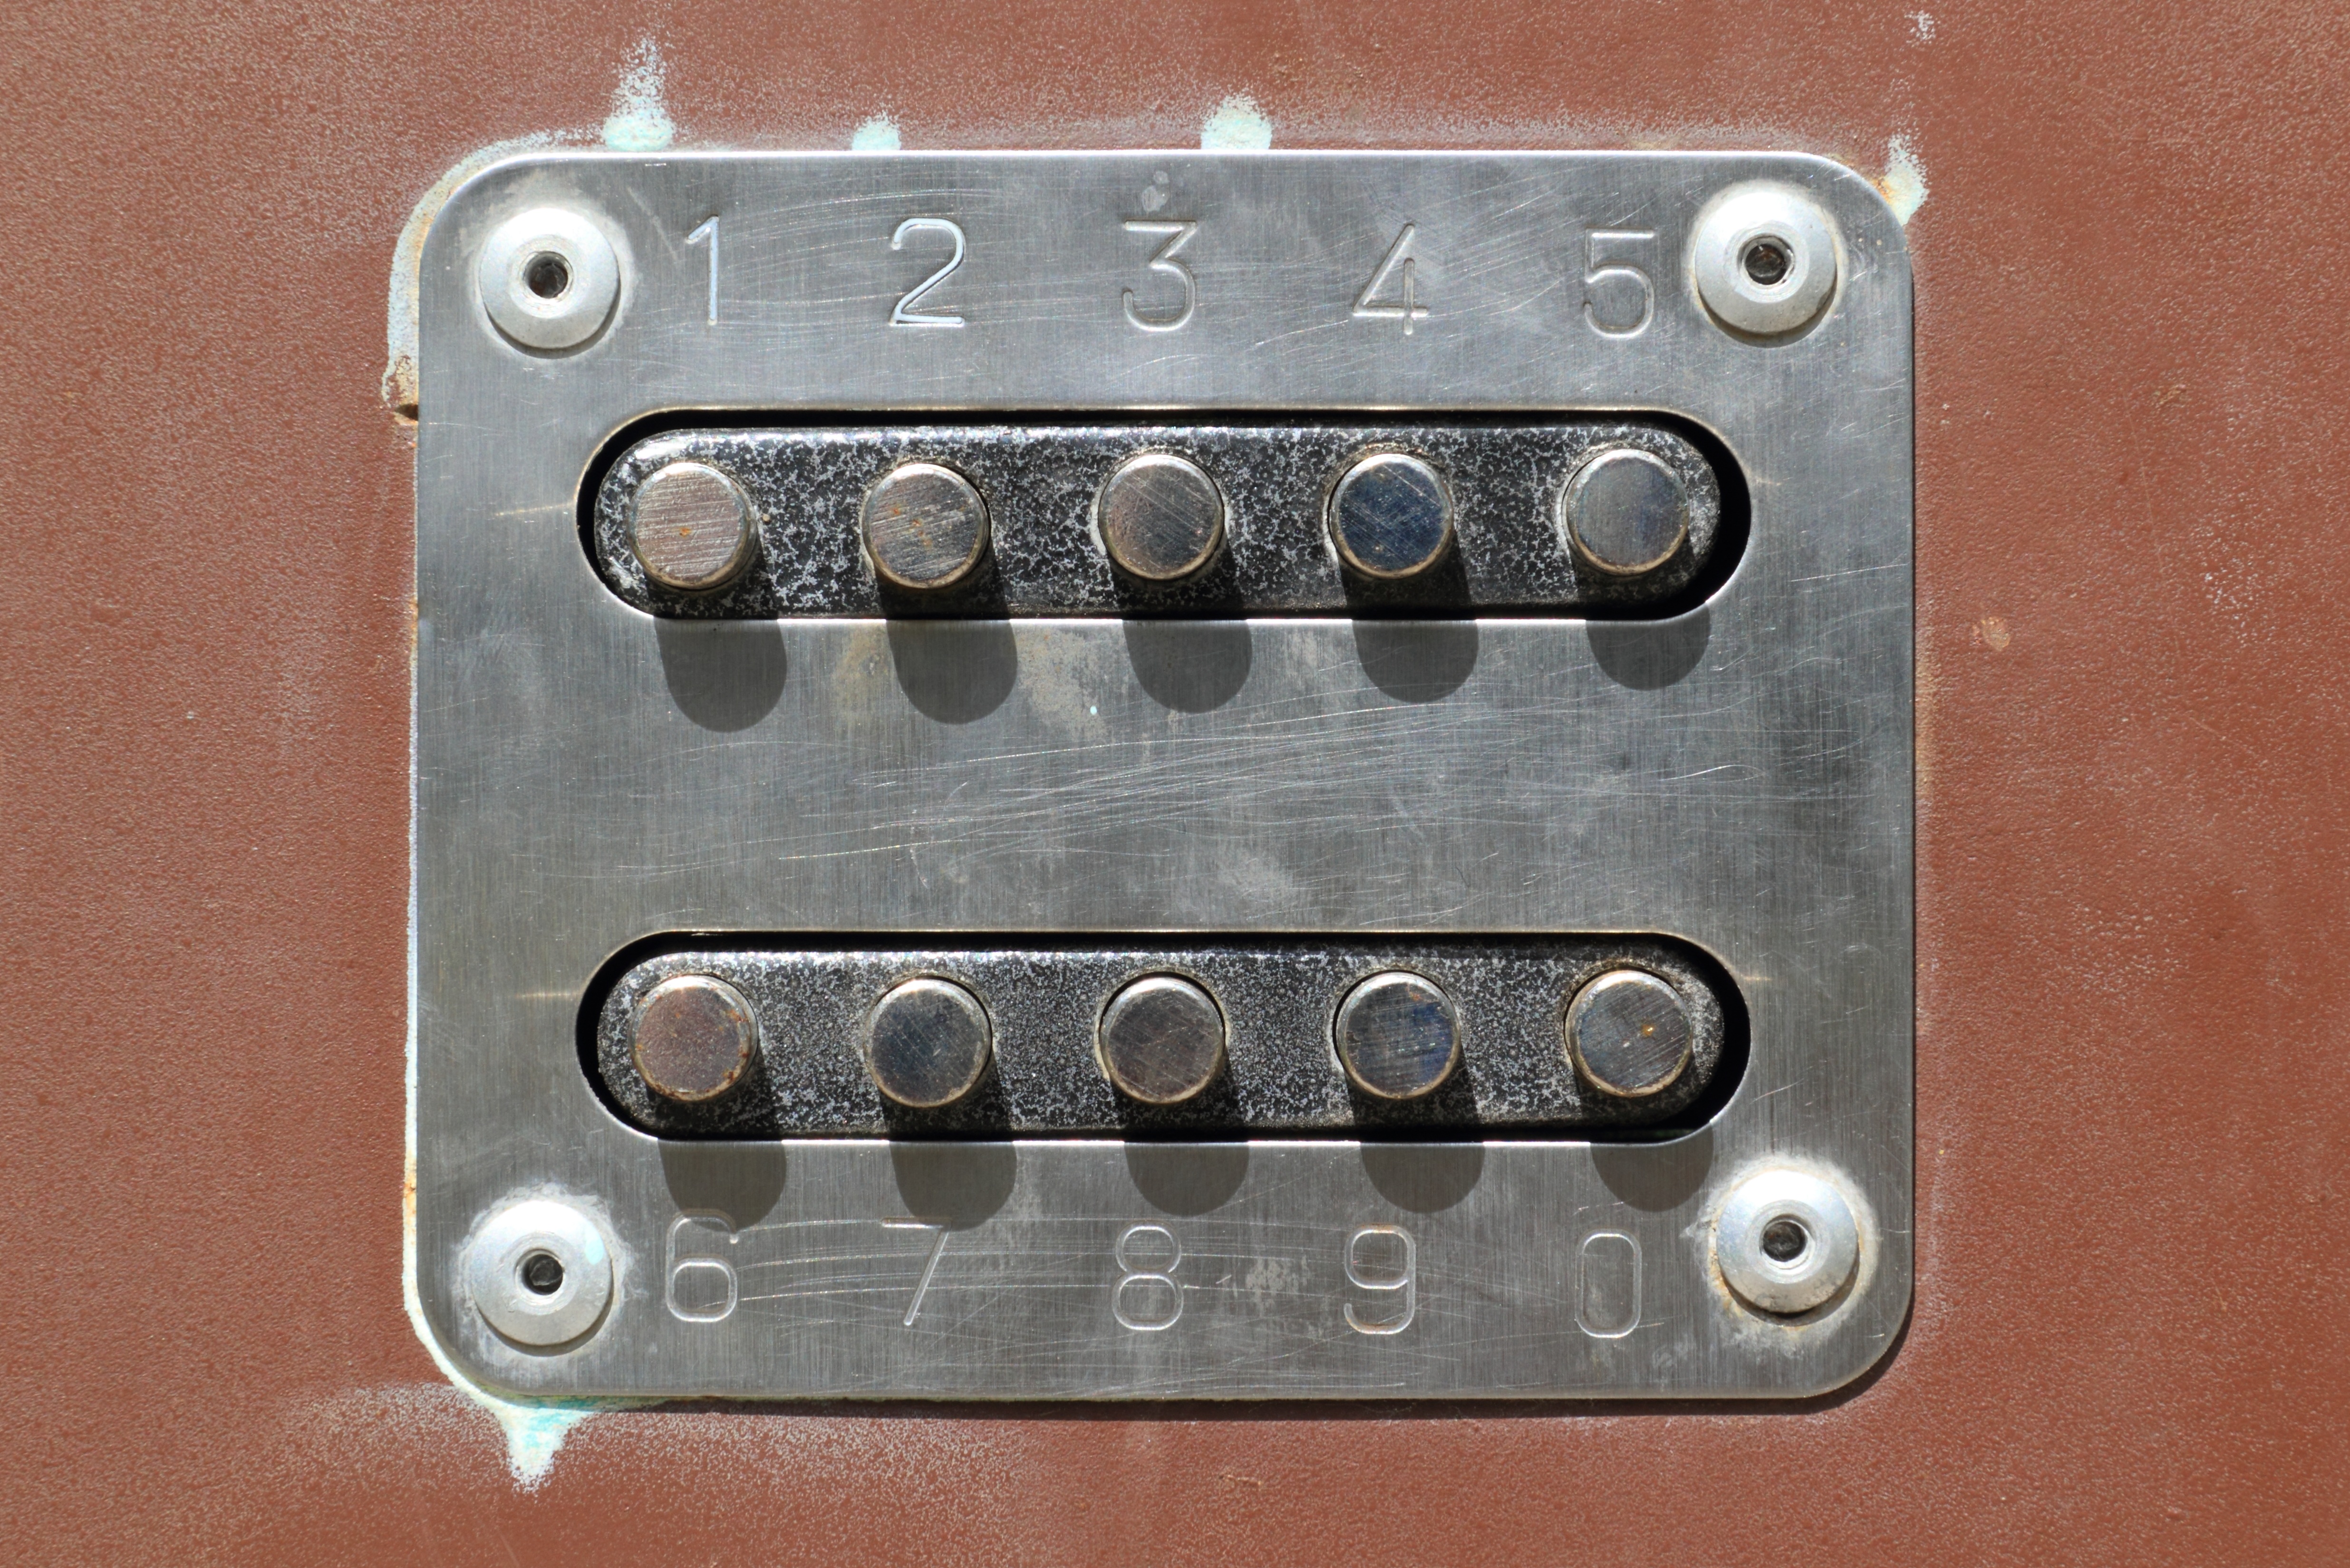
architecture, ring, entrance, metal, residential, housing, button, call, russian, flats, doorbell, latvia, karosta, automotive exterior